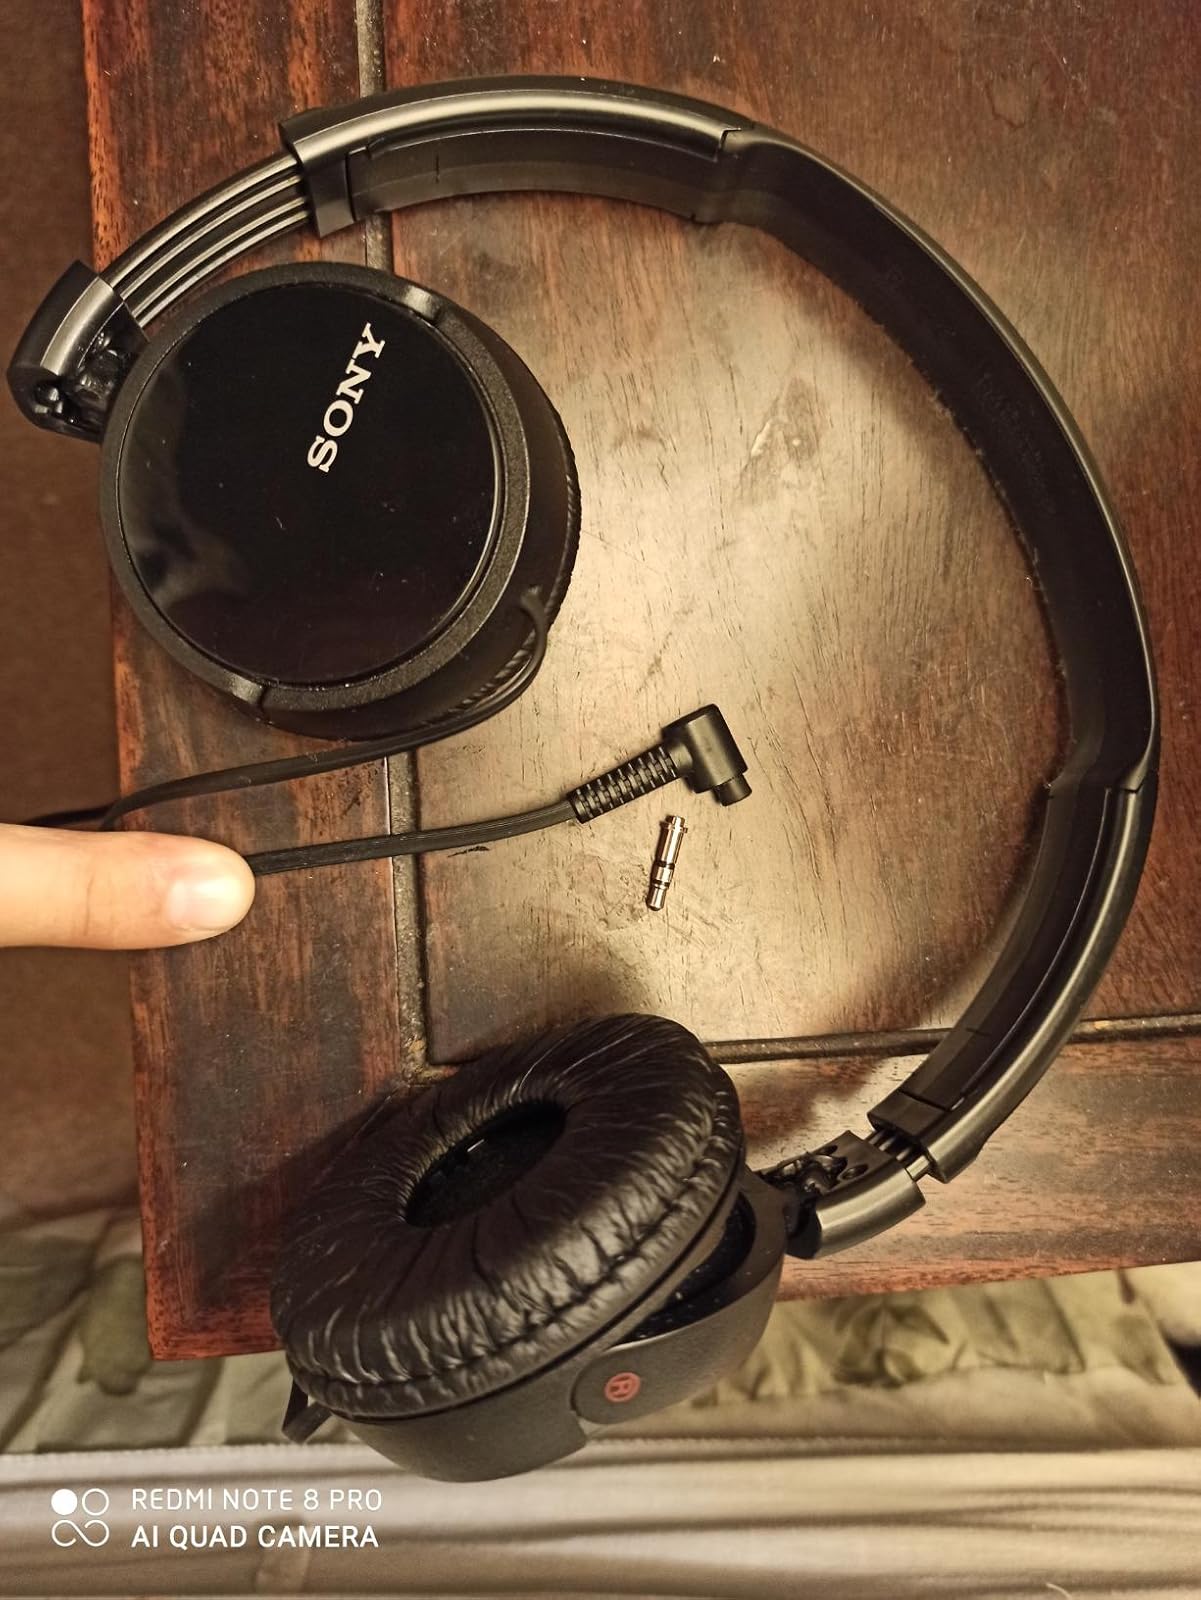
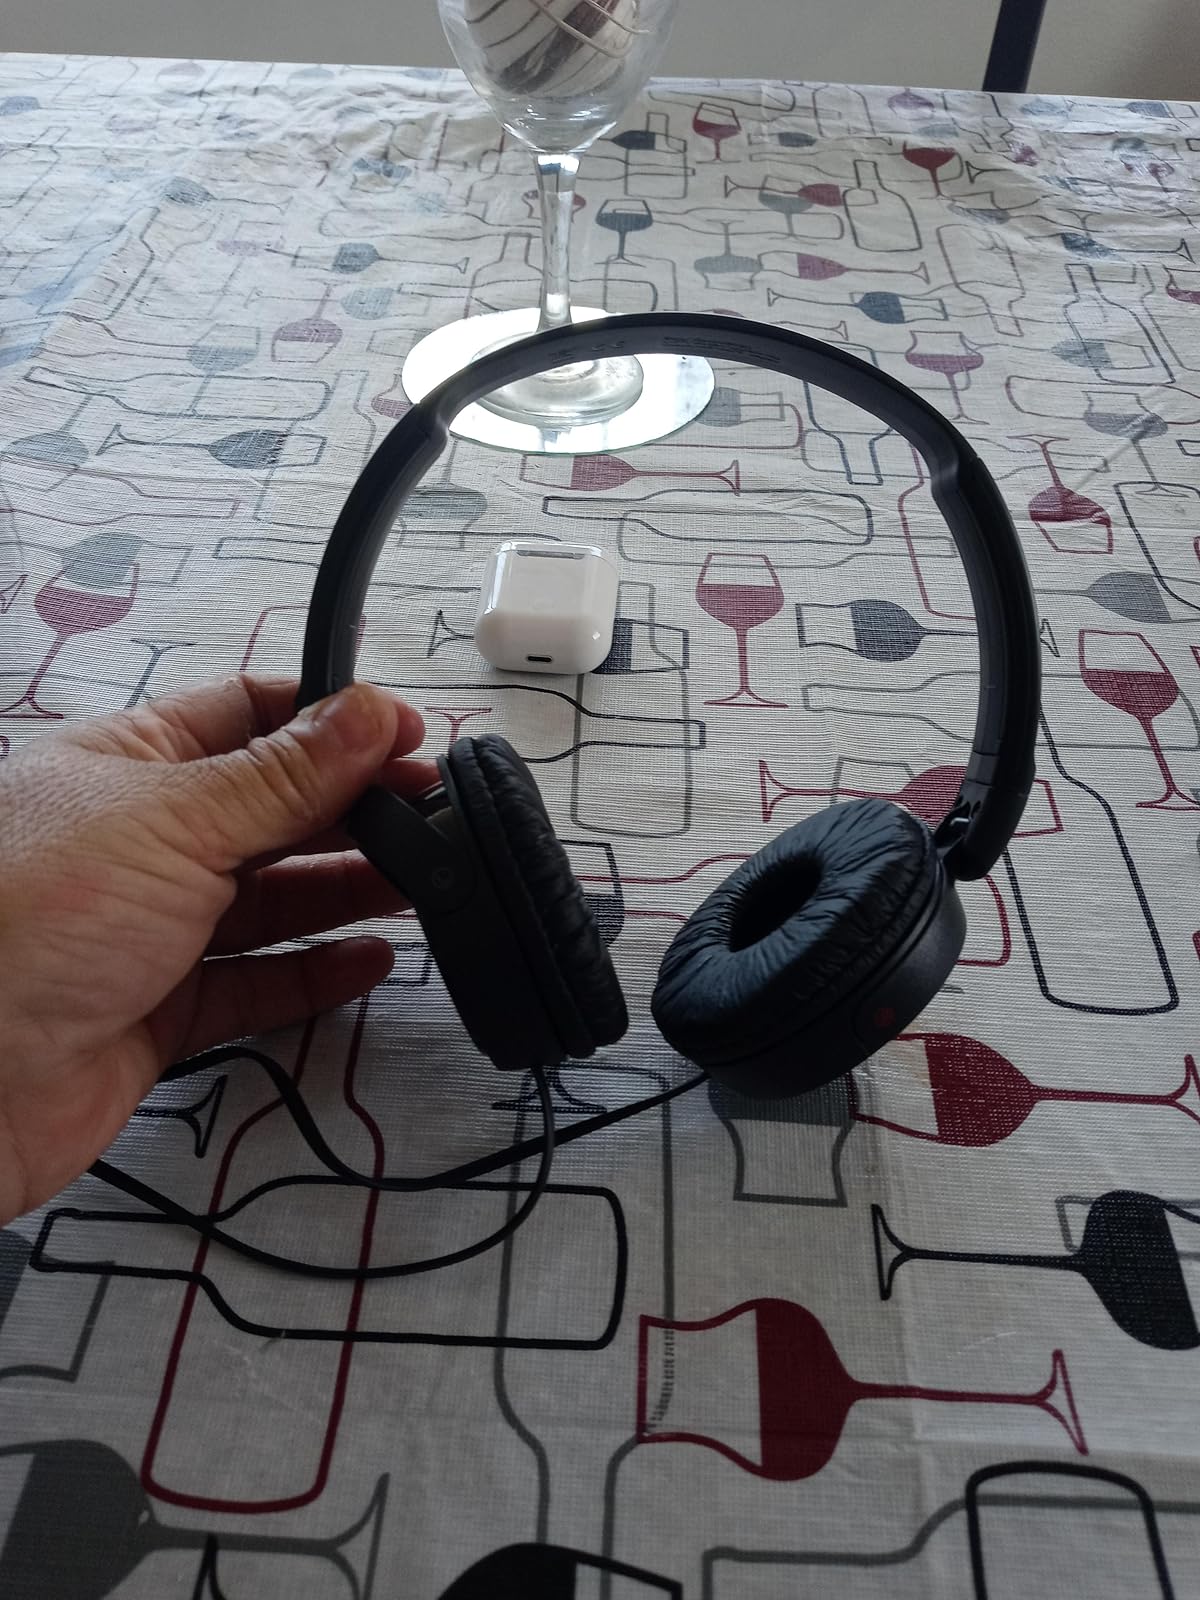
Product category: headphones
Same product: yes